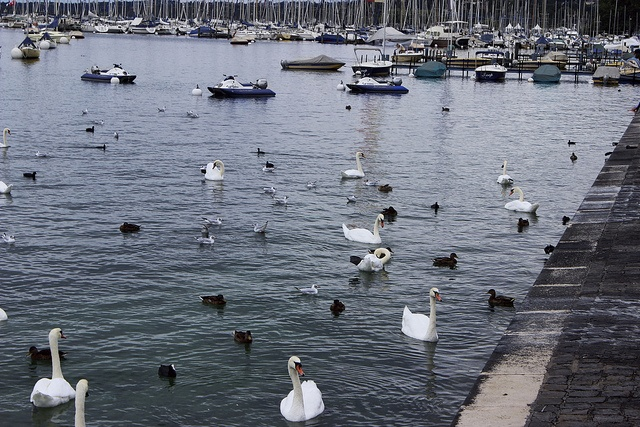
A bunch of birds that are in the water.
Swans and ducks swimming in the water by a marina
a number of small birds in a body of water
a waterway that has a bunch of ducks near by
Birds sit in the water dockside at a marina.